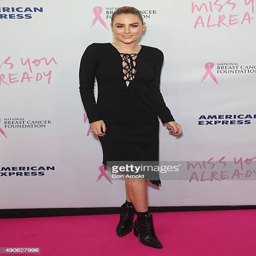
person arrives ahead of the gala premiere